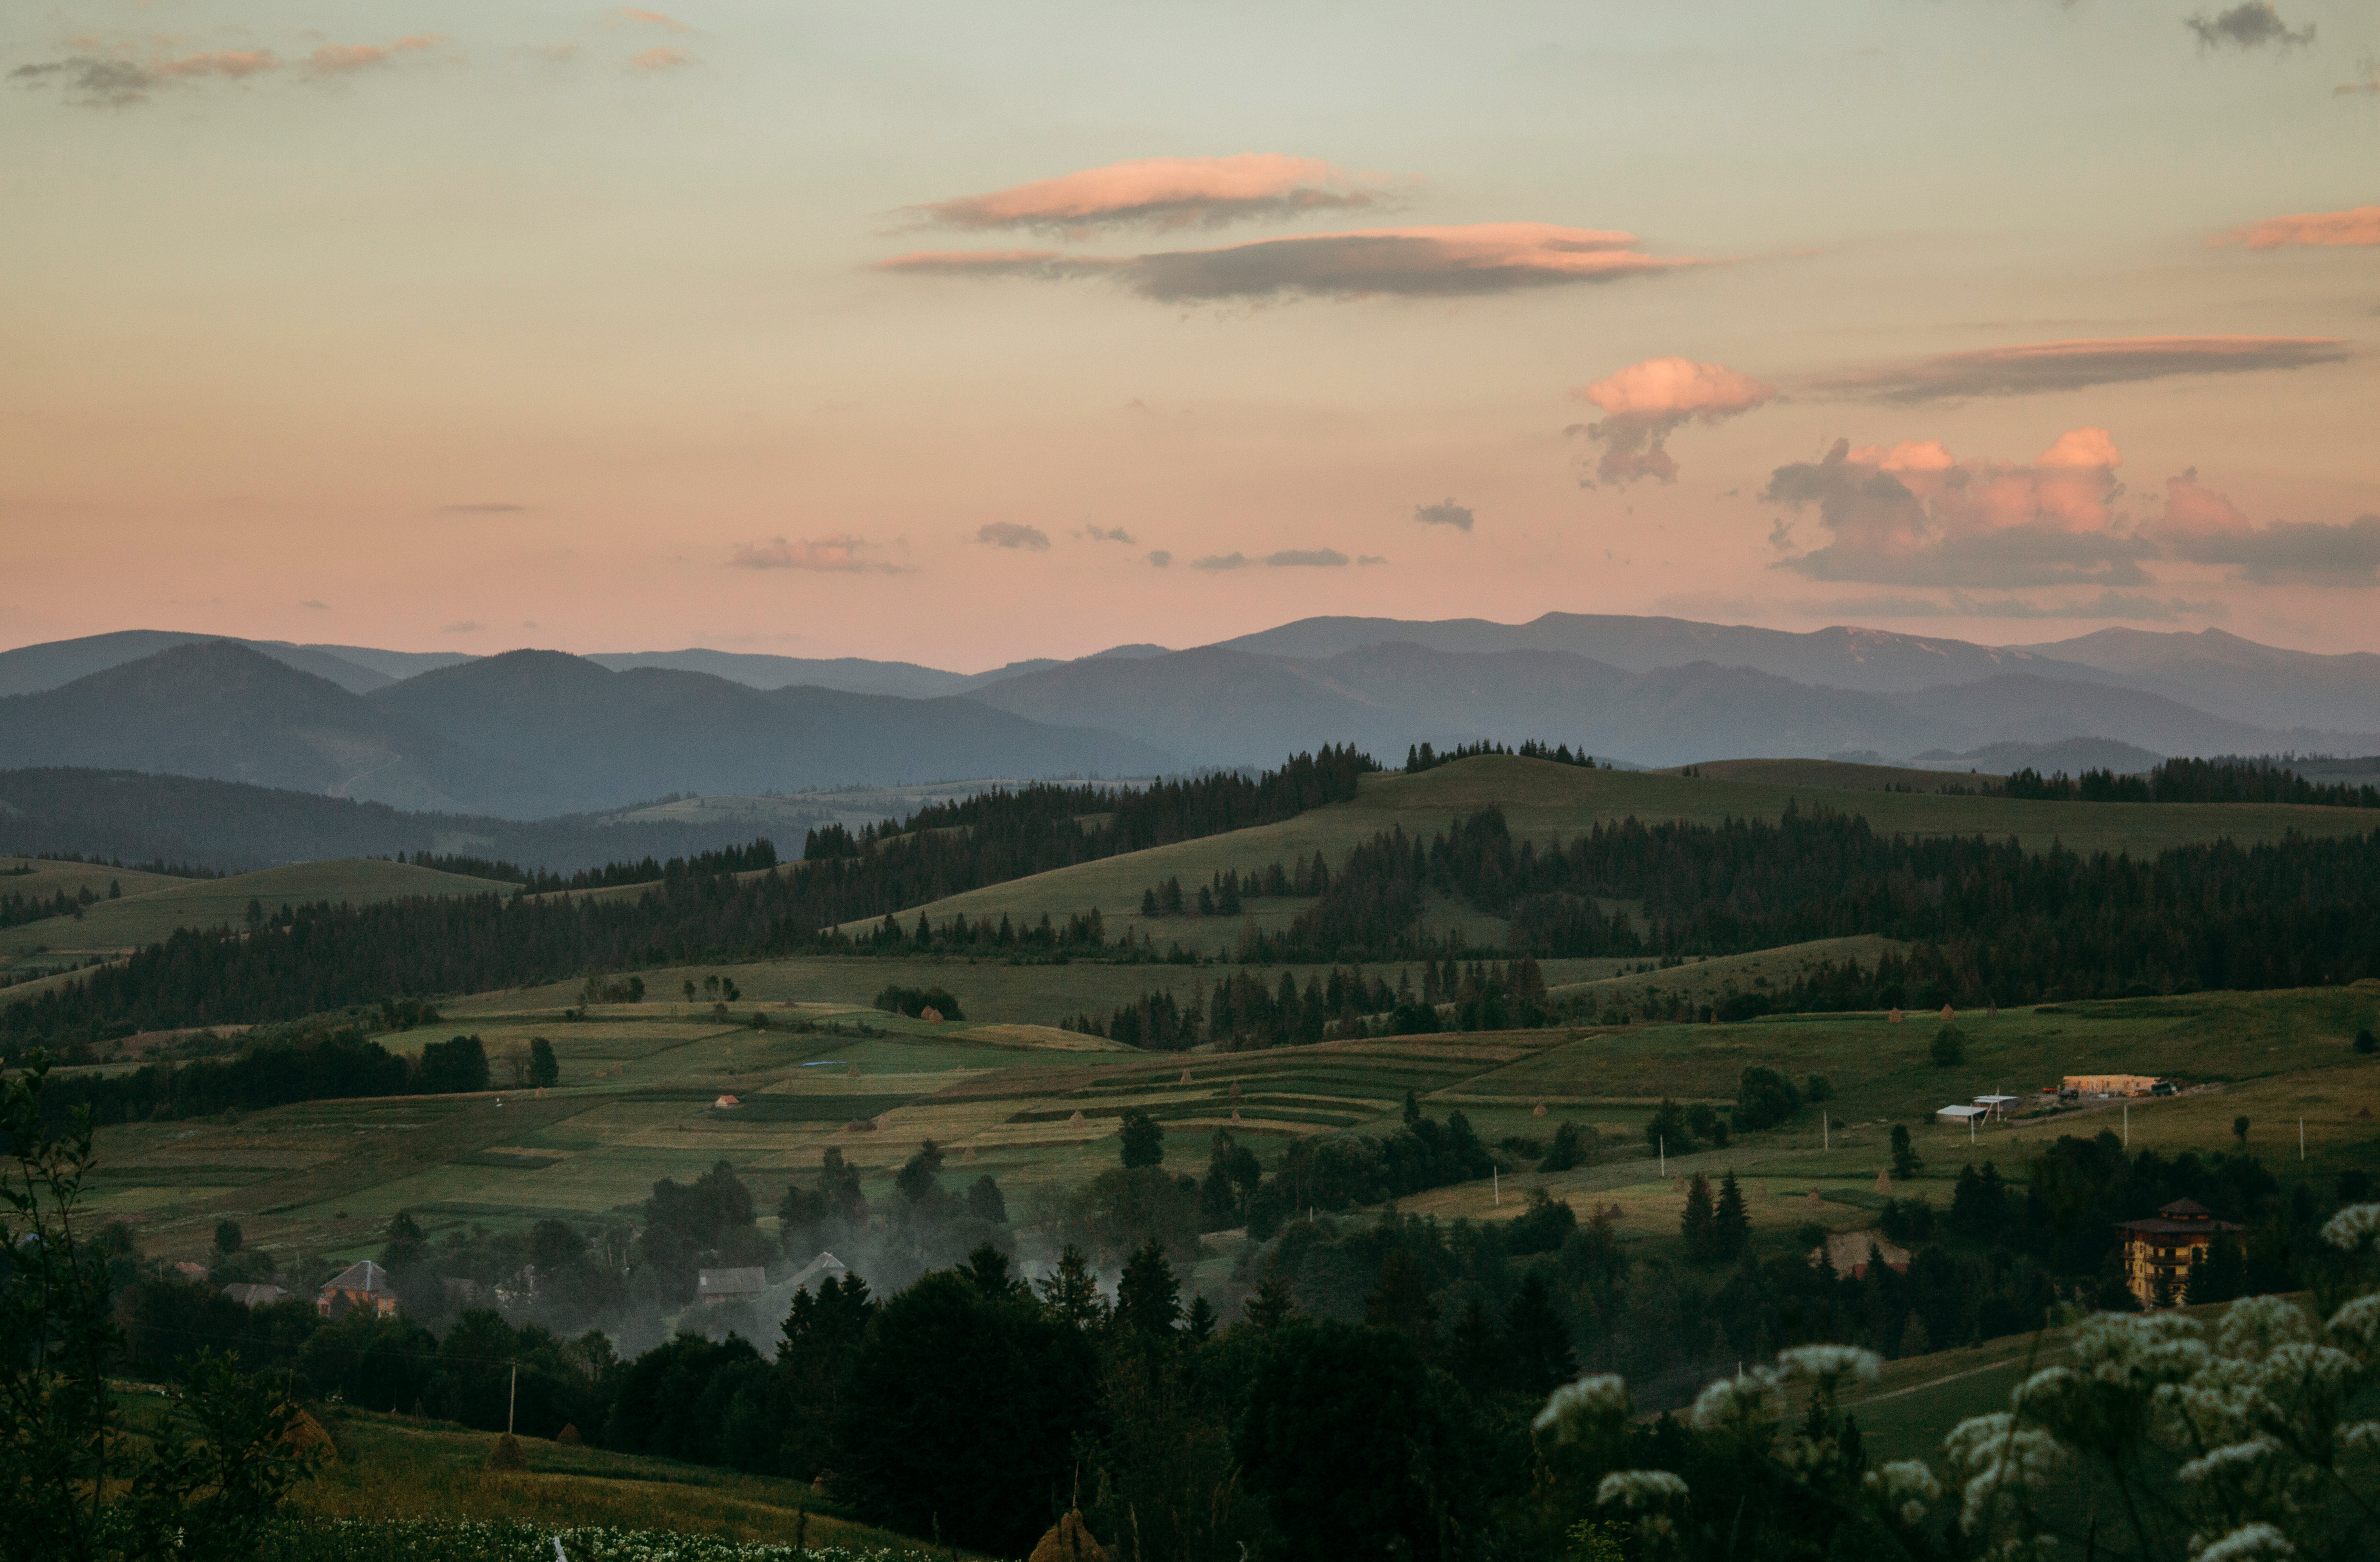
landscape, nature, forest, mountain, cloud, sky, fog, sunrise, sunset, field, morning, hill, dawn, valley, mountain range, smoke, village, dusk, evening, agriculture, plain, rural area, atmospheric phenomenon, atmosphere of earth, mountainous landforms